Leonid Brezhnev

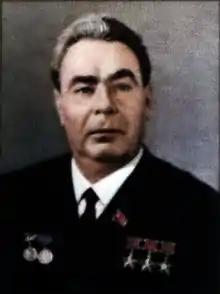
Official portrait of Brezhnev during his years in power

Over the eighteen years that Brezhnev ruled the Soviet Union, average income per head increased by half; three-quarters of this growth came in the 1960s and early 1970s. During the second half of Brezhnev's premiership, the average income per head grew by one-quarter. In the first half of the Brezhnev period, income per head increased by 3.5% per annum; slightly less growth than what it had been the previous years. This can be explained by Brezhnev's reversal of most of Khrushchev's policies. Consumption per head rose by an estimated 70% under Brezhnev, but with three-quarters of this growth happening before 1973 and only one-quarter in the second half of his rule. Most of the increase in consumer production in the early Brezhnev era can be attributed to the Kosygin reform.